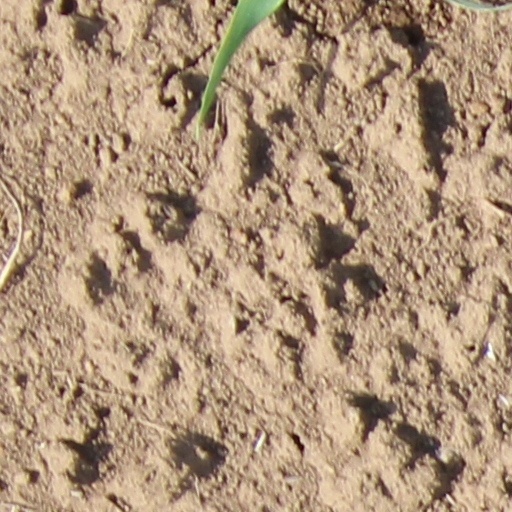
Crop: wheat